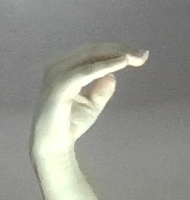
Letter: jeem